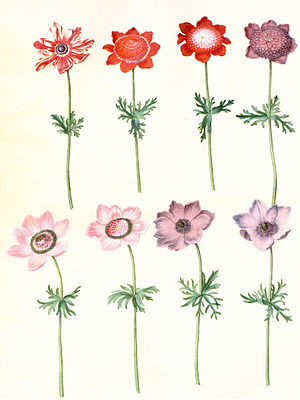
Gottorfer Codex
Anemoner i codexet
Gottorfer Codex er en blomsteratlas på fire bind, som Frederik 3., hertug i den gottorpske del i Slesvig og Holsten lod udføre i årene 1649-1659. De fire bind indeholder 365 bemalede blade med mere end 1200 planter. Samlingen omfatter brugs- og prydplanter. Den viser blandt andet salvie, roser, tulipaner og iris.